Slovenian Air Force and Air Defence

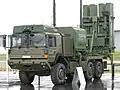
IRIS-T SLM launcher

Due to reorganization of the Slovenian Armed Forces, the Air Defense and Aviation Brigade will be reconstructed to the 15th Wing (Military Aviation Regiment). The Wing will consist of 151st Rotary Wing Squadron, 152nd Fixed Wing Squadron, 153rd Aircraft Maintenance Squadron, 16th Air Space Control and Surveillance Centre, 107th Air Base and Flight School. Air Defense elements will be moved to Ground Forces.